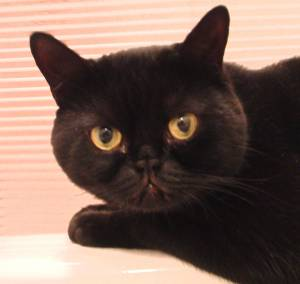
Breed: bombay